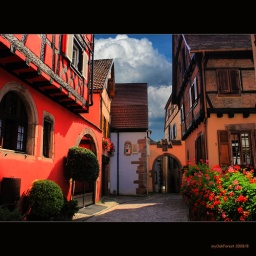
The red house in Ribeauville (Alsace)